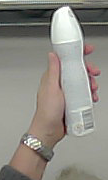
Product: rexona_spray